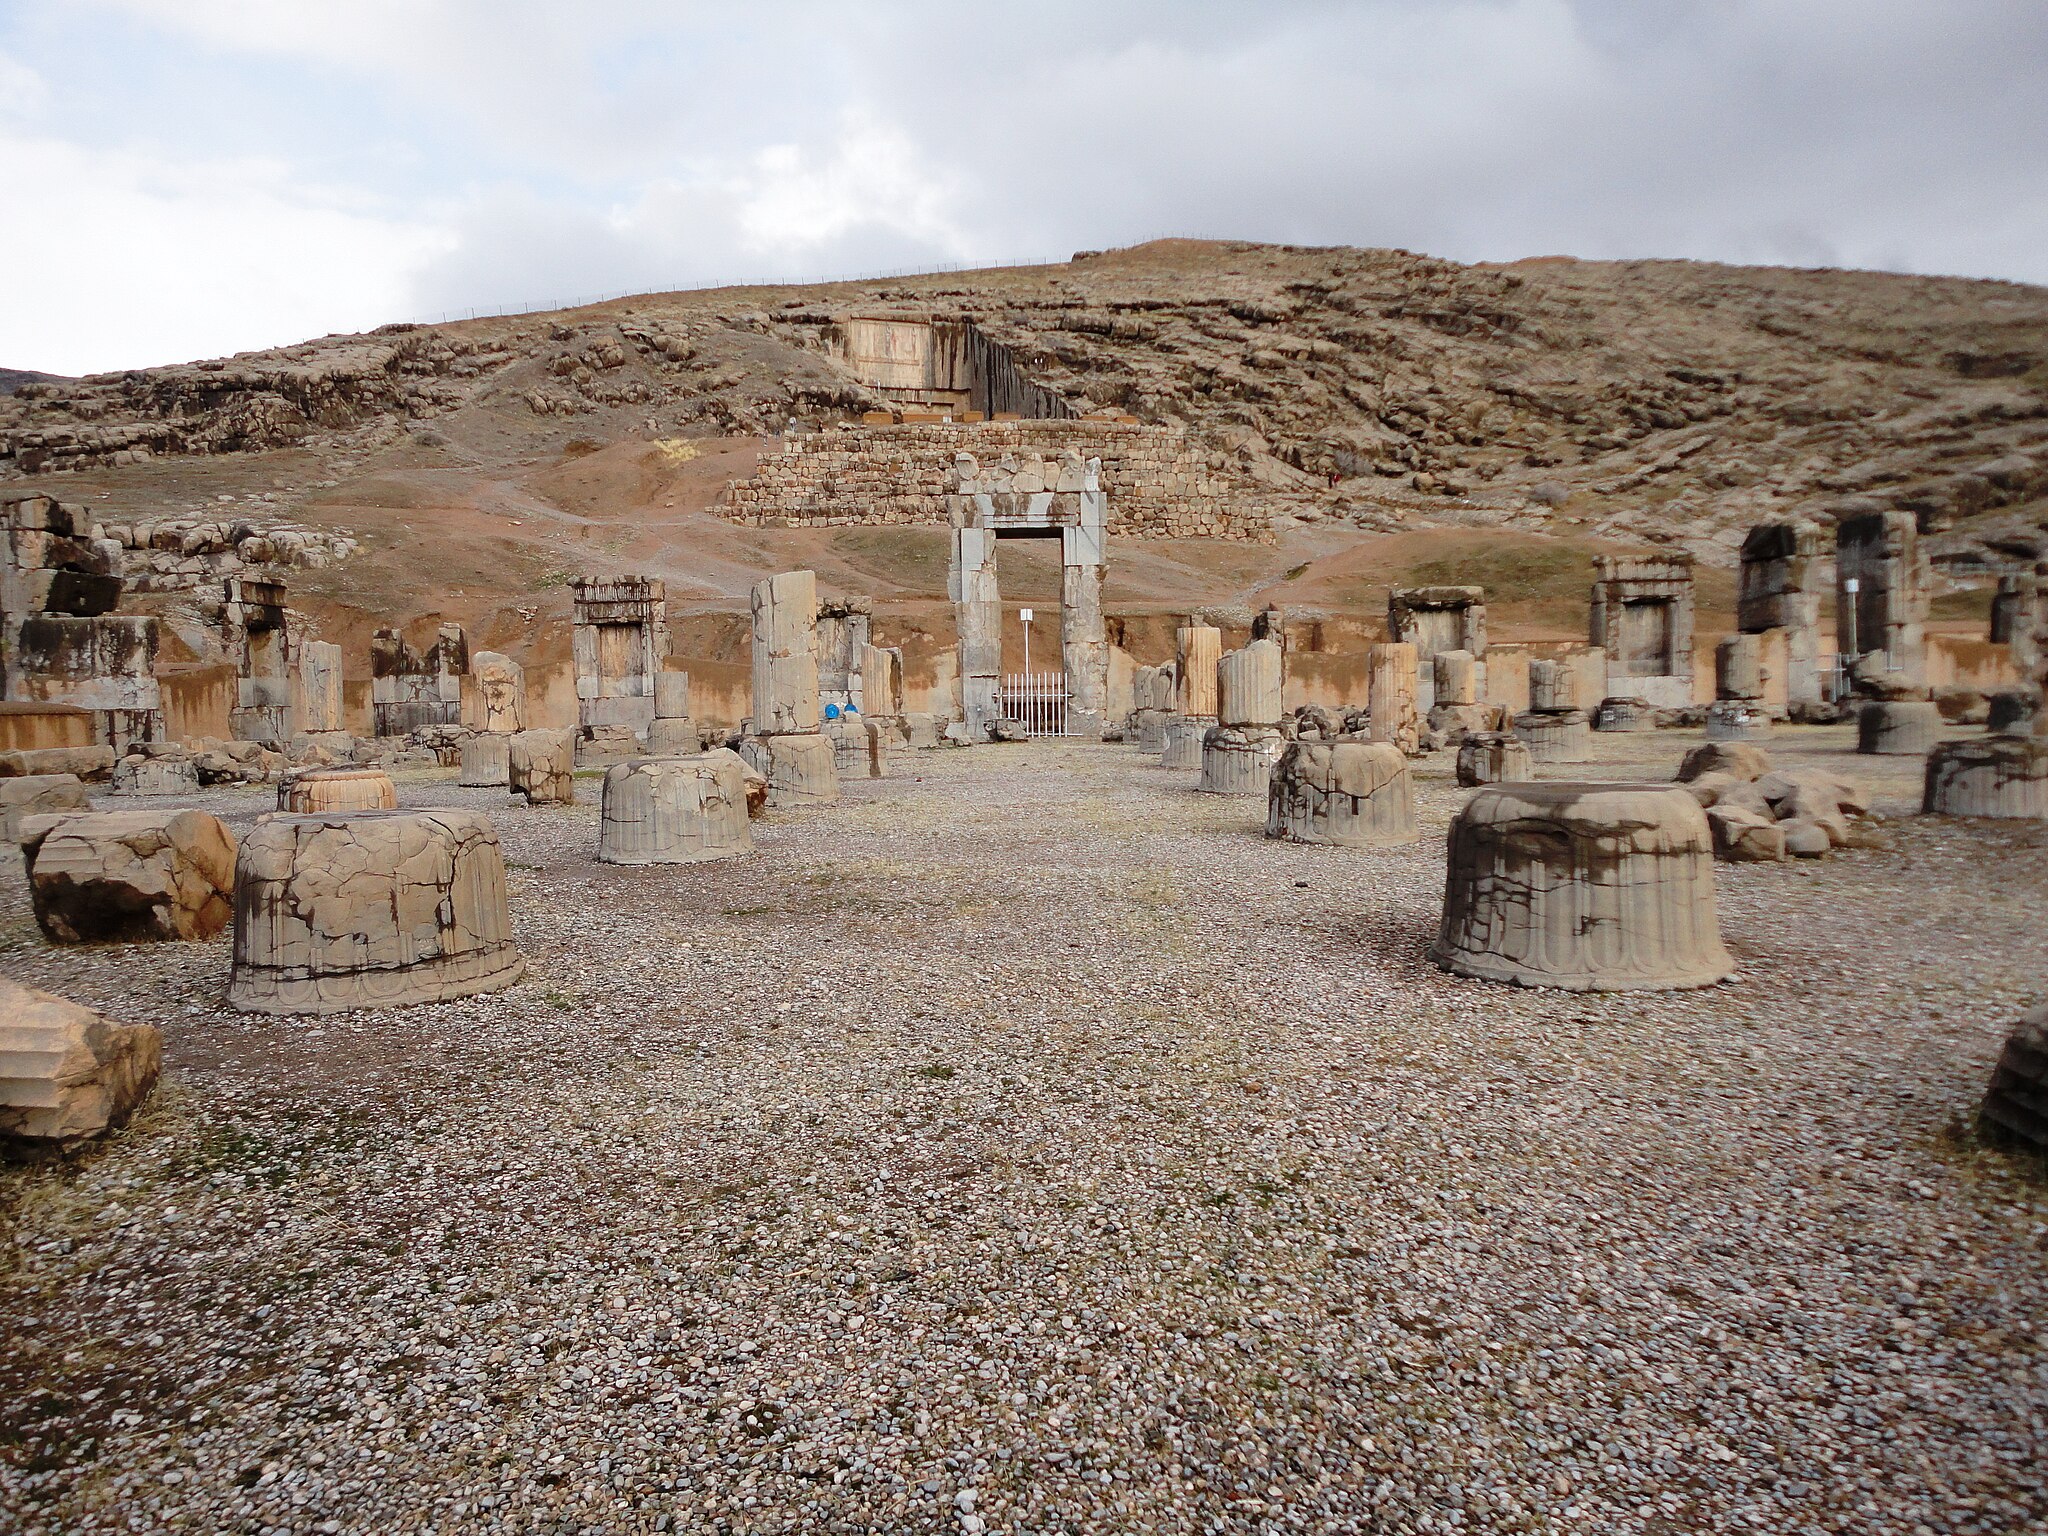
Title: Takht-e Jamshiddd
Description: Takht-e Jamshid
Date: 2011-11-28
Categories: Taken with Sony DSC-W350, Hall of hundred columns, Self-published work, 2011 in Persepolis, Remote views of Artaxerxes III Tomb